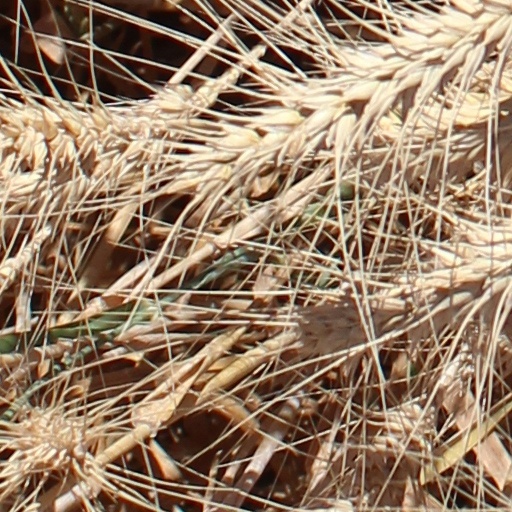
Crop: wheat